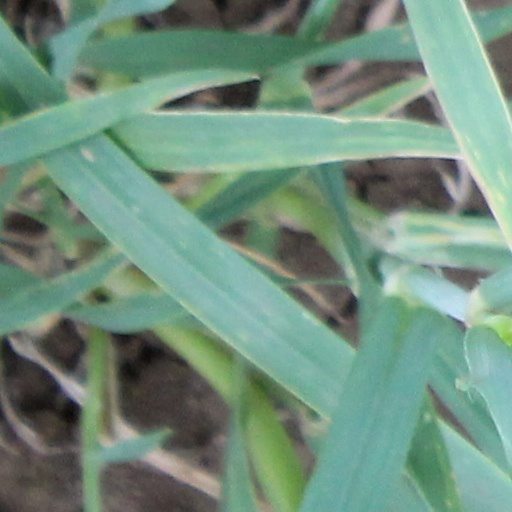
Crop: wheat